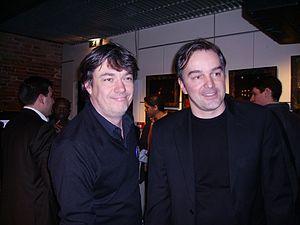
Alain Marschall et Olivier Truchot, animateurs de l'émission de radio Les Grandes Gueules sur RMC, à Toulouse lors du «
Alain Marschall, né le 18 août 1963 à Nice, est un journaliste français de radio et de télévision.
Olivier Truchot, né le 16 juin 1968 à Paris, est un journaliste français de radio et de télévision. Il coanime Les Grandes Gueules en compagnie d'Alain Marschall, sur RMC et RMC Story, et présente aussi BFM Story, une émission d'avant soirée sur BFM TV.
Cet article intitulé 2016 en radio en France est une synthèse de l'actualité du média radio en France pour l'année 2016. On ne retiendra en général que l'actualité des radios de caractère national ou international, afin de ne pas se perdre dans les détails des radios locales.
BFM TV est une chaîne de télévision française d'information nationale en continu, filiale du groupe NextRadioTV.